St. Matthews, Kentucky

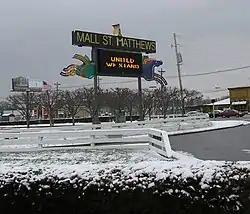
Mall St. Matthews is Kentucky's second-largest mall.

Dating the arrival of American Indians to present-day Kentucky remains controversial, with estimates ranging from 40,000 to 10,000 years before the present. As with later European cultures, indigenous cultures were often divided near the falls of the Ohio River, which marked a transition zone in travel and settlement. During the late Woodland period ( century), this area was between the Ohioan Hopewell culture and the Illinois Crab Orchard culture that extended to the west. Later, it was the boundary between the Mississippian and Fort Ancient cultures. During the 18th century, the area was claimed by various Indian tribes, including the Shawnee from the northwest and the Iroquois to the east; based in New York and Pennsylvania, the Iroquois used the Ohio Valley as a hunting ground by right of conquest.